HMS Diamond (D34)

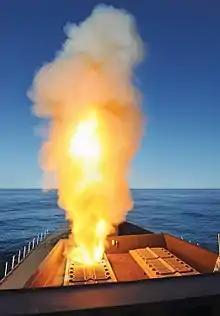
"Diamond" firing a Sea Viper (Aster) missile

On 10 April 2021, "Diamond" left Portsmouth to conduct a 41-gun salute after the death of His Royal Highness Prince Philip, the Duke of Edinburgh. The ship flew her ensign at half-mast.